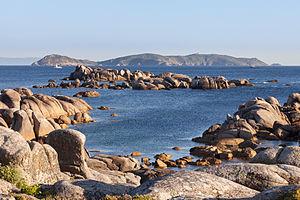
San Vicente del Mar, est un lieu de la paroisse civile de San Vicente de O Grove, situé dans la province de Pontevedra, tout près de la célèbre plage de La Lanzada, au bout de la ria de Pontevedra.